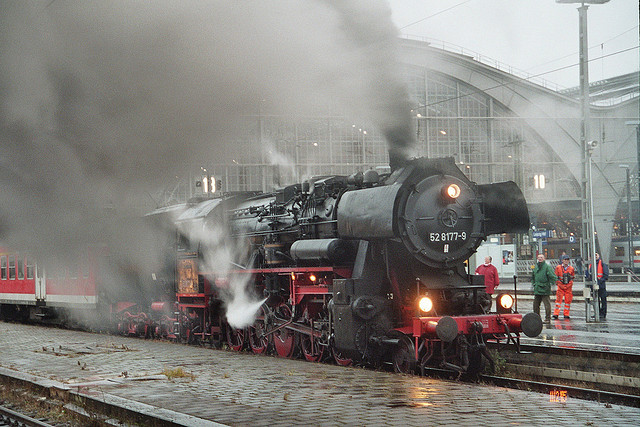
A steam engine train traveling down train tracks.

A train is pulling out of the station.

Train with steam engine pulling cars pulls into station.

A train at a station stop putting off a lot of smoke.

A steaming train at a train station on a damp day.